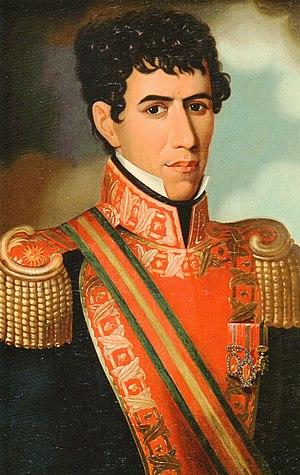
Président à vie est un titre utilisé par certains chefs d'État qui accorde à un président élu un mandat à durée illimité. Le titre confère parfois au titulaire le droit de désigner ou de nommer un successeur. L'utilisation du titre de "président à vie" plutôt que d'un titre traditionnellement autocratique, tel que celui d'un monarque, implique la subversion de la démocratie libérale par le titulaire. En effet, un président à vie peut parfois établir une monarchie autoproclamée, telle que Henri Christophe en Haïti.